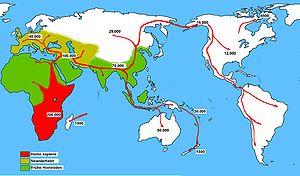
Les Béothuks sont les habitants autochtones de l’actuelle région de Terre-Neuve au Canada, lors de l'invasion européenne au XVᵉ siècle. Le peuple est officiellement déclaré éteint en tant que groupe ethnique distinct en 1829 avec le décès de Shanawdithit, la dernière survivante répertoriée.